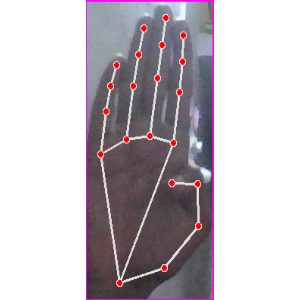
अक्षर: झ